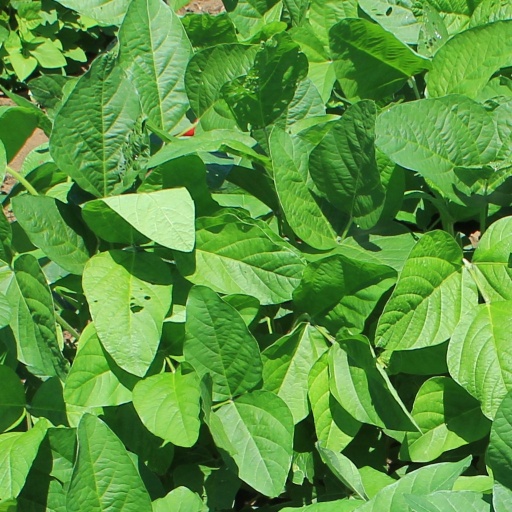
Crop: soybean